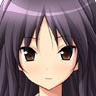
Portrait style: Anime Portrait